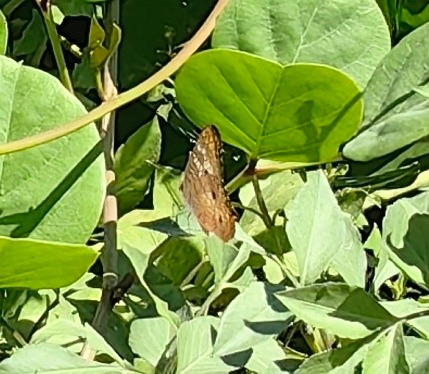
Scientific name: Anartia jatrophae
Common name: White peacock
Family: Nymphalidae
Order: Lepidoptera
Pollinator type: Primary pollinator
Habitat: Gardens, parks, and open areas
Geographic range: Southern United States to Argentina
Conservation status: Least Concern